Tweed Courthouse

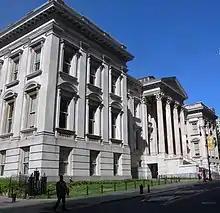
Northeast corner of the building

In the first four years of construction, the supervisors were able to harvest $3 million from the project (equivalent to $ million in ) by taking 65 percent of the commission on each of the contracts. Supervisor Smith Ely Jr. made the first allegation of corruption in the courthouse's construction in 1866. Ely claimed that "grossly extravagant and improper expenditures have been made [...] in reference to the purchase of iron, marble and brick, and in the payment of various persons for services." One particularly egregious example of these expenditures was a $350,000 bill for carpeting in the new courthouse; despite the high price of the contract, which would have paid for enough carpeting to cover the City Hall Park three times, some offices remained without carpets several years later. In another case, a contractor was paid $133,180 for two days' work on the window frames, and to justify the per-pound cost of the material, he included excessively thick screws within the frames. Some $1.3 million was spent on the building's plaster in two years, and a set of three tables and forty chairs set the city back $179,729.60. The "Special Committee on the New Court House", created by the Board of Supervisors to address Ely's concerns, found no wrongdoing in the supervisors' actions. State Republican leader Roscoe Conkling alleged that more money was being spent on the New York County Courthouse's furnishings alone than on the entire United States Postal Service.